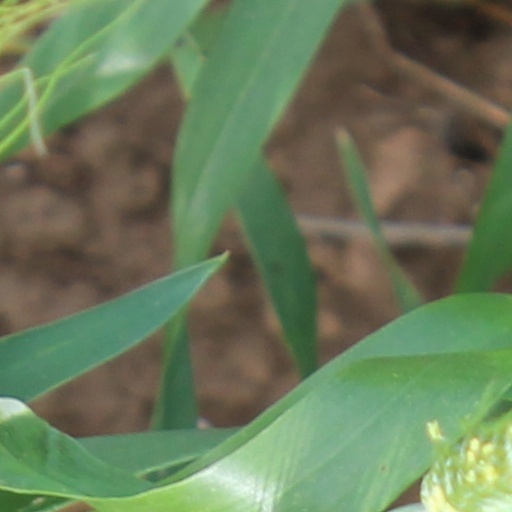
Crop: wheat